Golfe du Morbihan (Kerguelen)

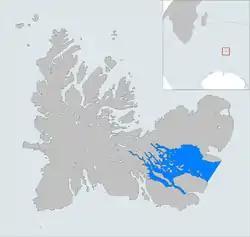
Location of the Golfe du Morbihan

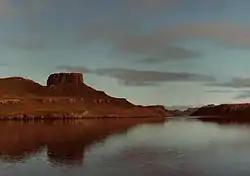

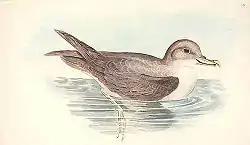
The islands of the gulf are important for nesting Grey Petrels

The Golfe du Morbihan is a bay on the eastern coast of Grande Terre, the largest of the Kerguelen islands. It forms a deep and broad notch in the central section of the island.